Wallkill Valley Rail Trail

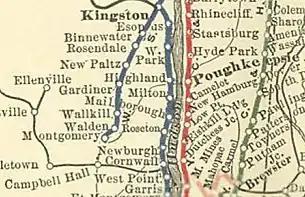
The original Wallkill Valley rail line, stretching from Montgomery to Kingston

Stretching from Montgomery to Kingston, the Wallkill Valley Railroad operated from 1866 until its last regular freight run on December 31, 1977. During the 1980s, its owner, Conrail, began to salvage the former corridor's steel rails and sell-off sections of the rail bed. State law mandated that, in such sales, offers must be made first to the state; then to the involved counties and municipalities. The state bought a portion of rail bed between Shawangunk and Gardiner in November 1985, for the construction of the Shawangunk Correctional Facility in the hamlet of Wallkill.